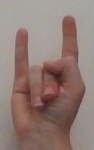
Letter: la